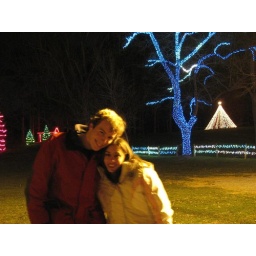
All cute near a lit up tree